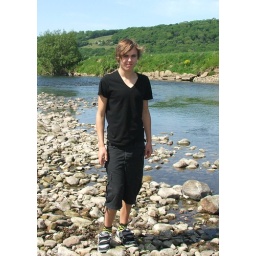
tom thinking about swimming in river lune. water very low.